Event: Nepal Earthquake
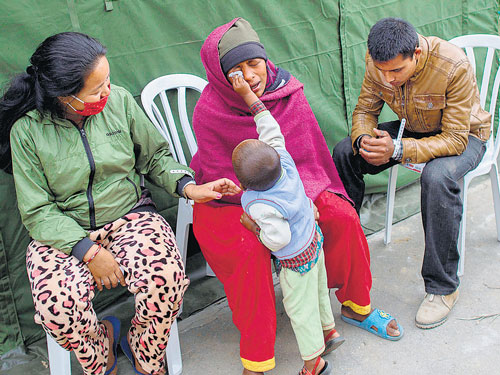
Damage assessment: no_damage